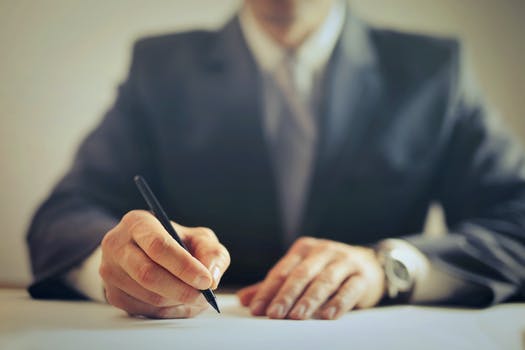
Label: No Watermark